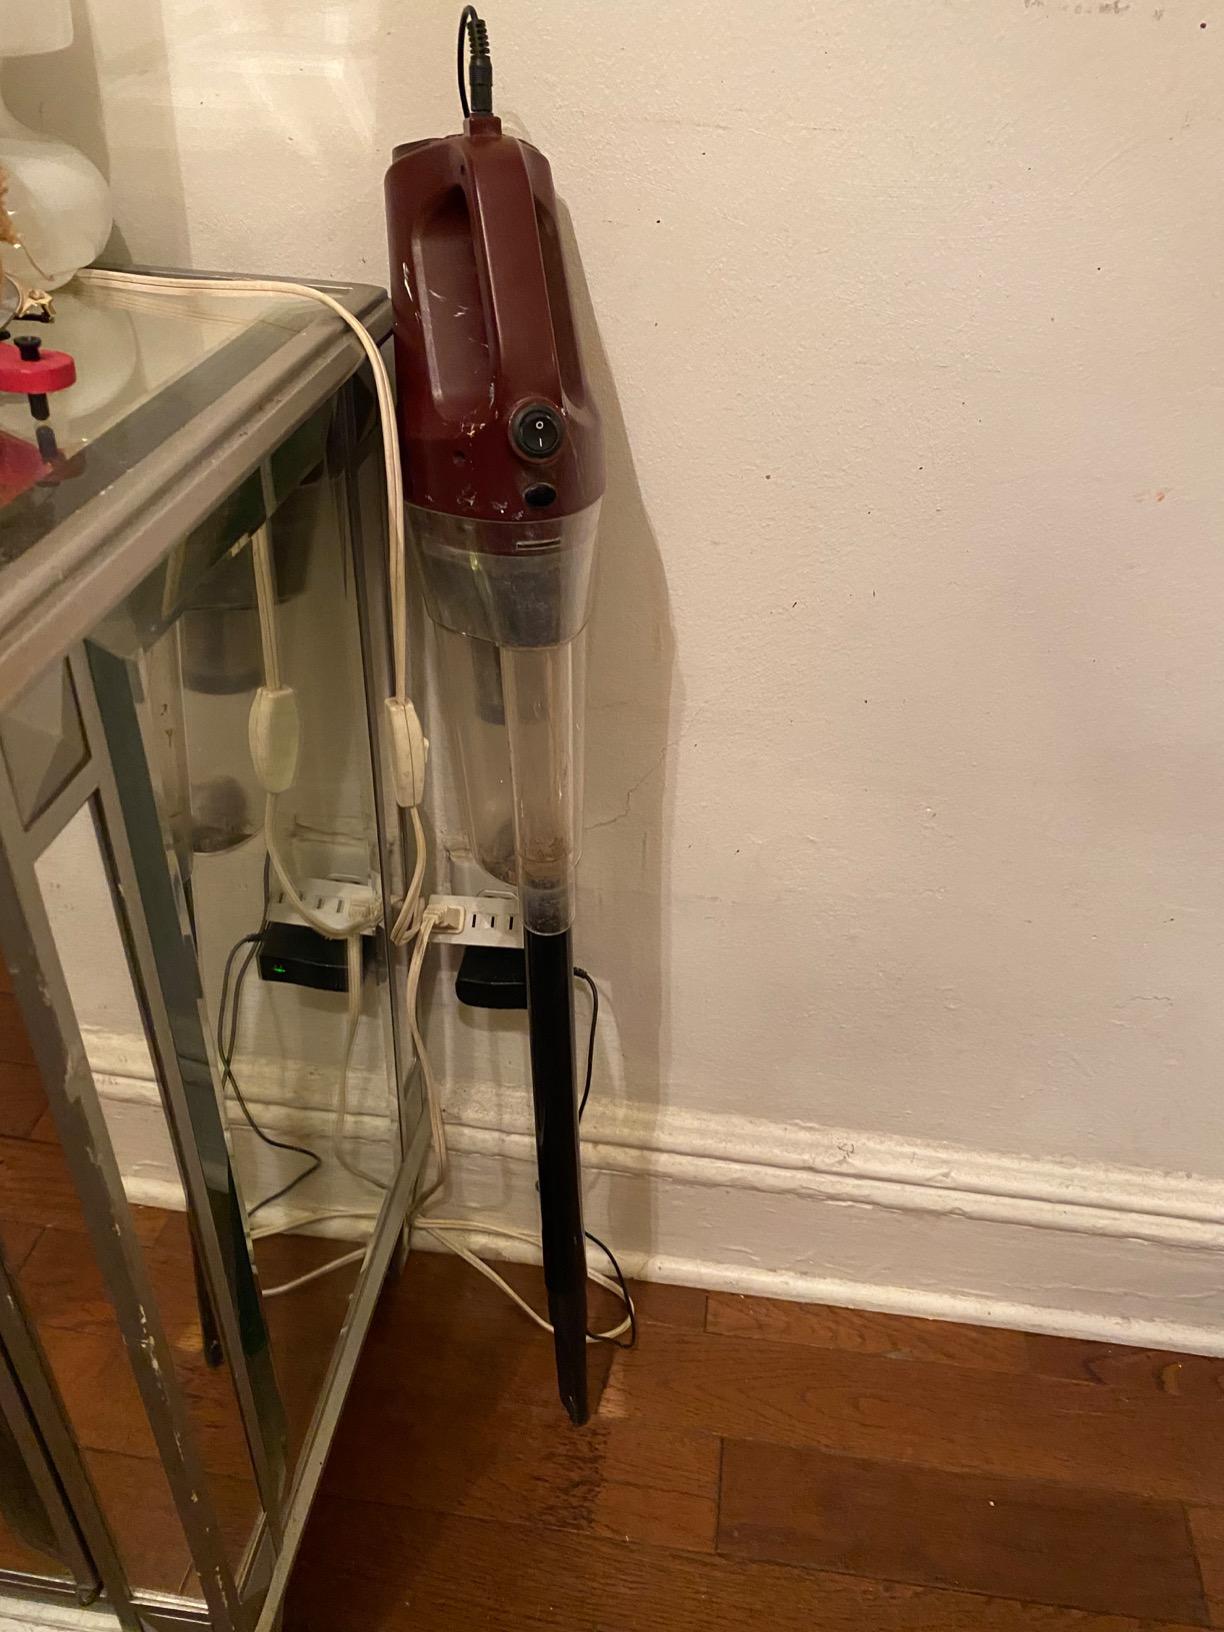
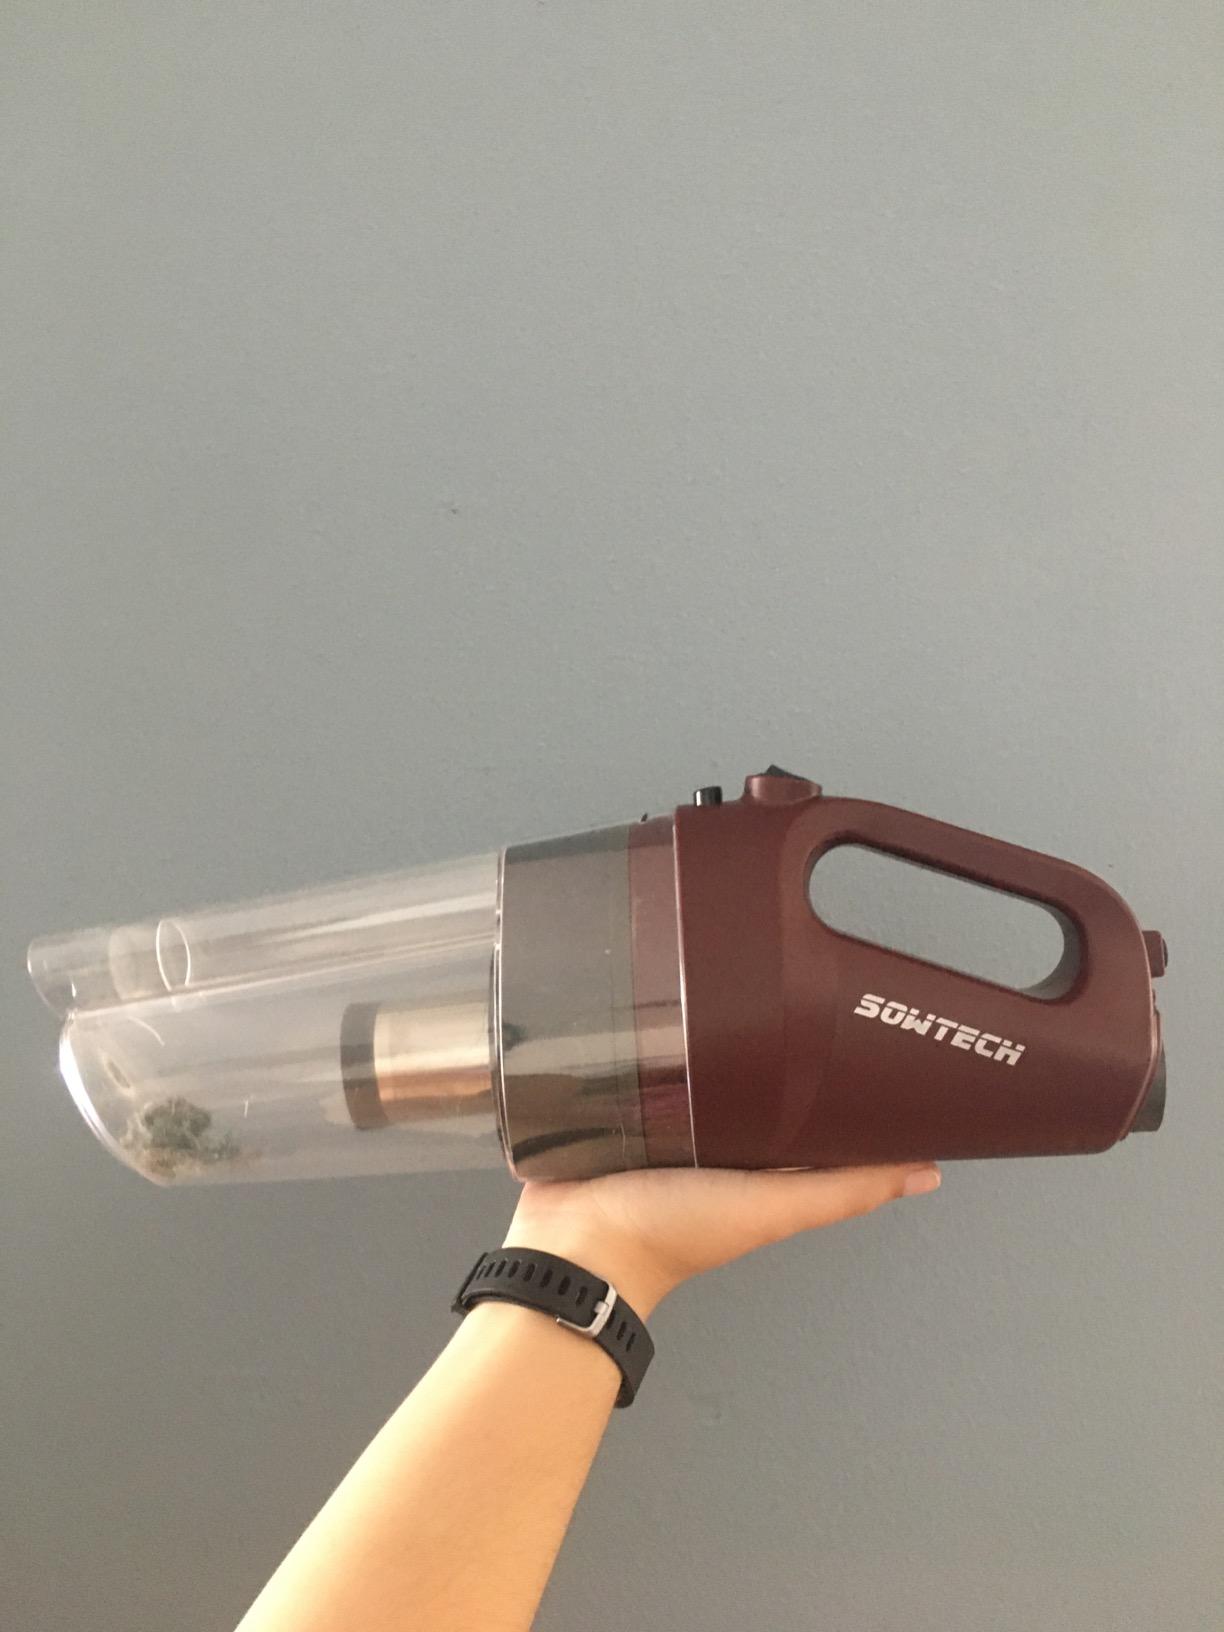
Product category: items_vacuum
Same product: yes